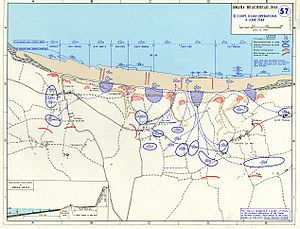
Operation Overlord / Begyndelsen af Operation Overlord – Operation Neptune / Operation Neptune (D-Dag) / Omaha Beach
Omaha-brohovedet den 6. juni 1944
Operation Overlord var kodenavnet for de Vestallieredes invasion af Normandiet i 2. verdenskrig. Operationen havde til formål at trænge tyskerne ud af et område i Nordfrankrig, som derefter kunne bruges som basis for befrielsen af Frankrig og det øvrige Nordvesteuropa. Operationen omfattede dels selve landgangen i Normandiet den 6. juni 1944 og de følgende operationer indtil udgangen af august, hvor de allierede arméer havde befriet Paris og de tyske hære havde trukket sig tilbage over Seinen.